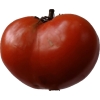
Label: tomato